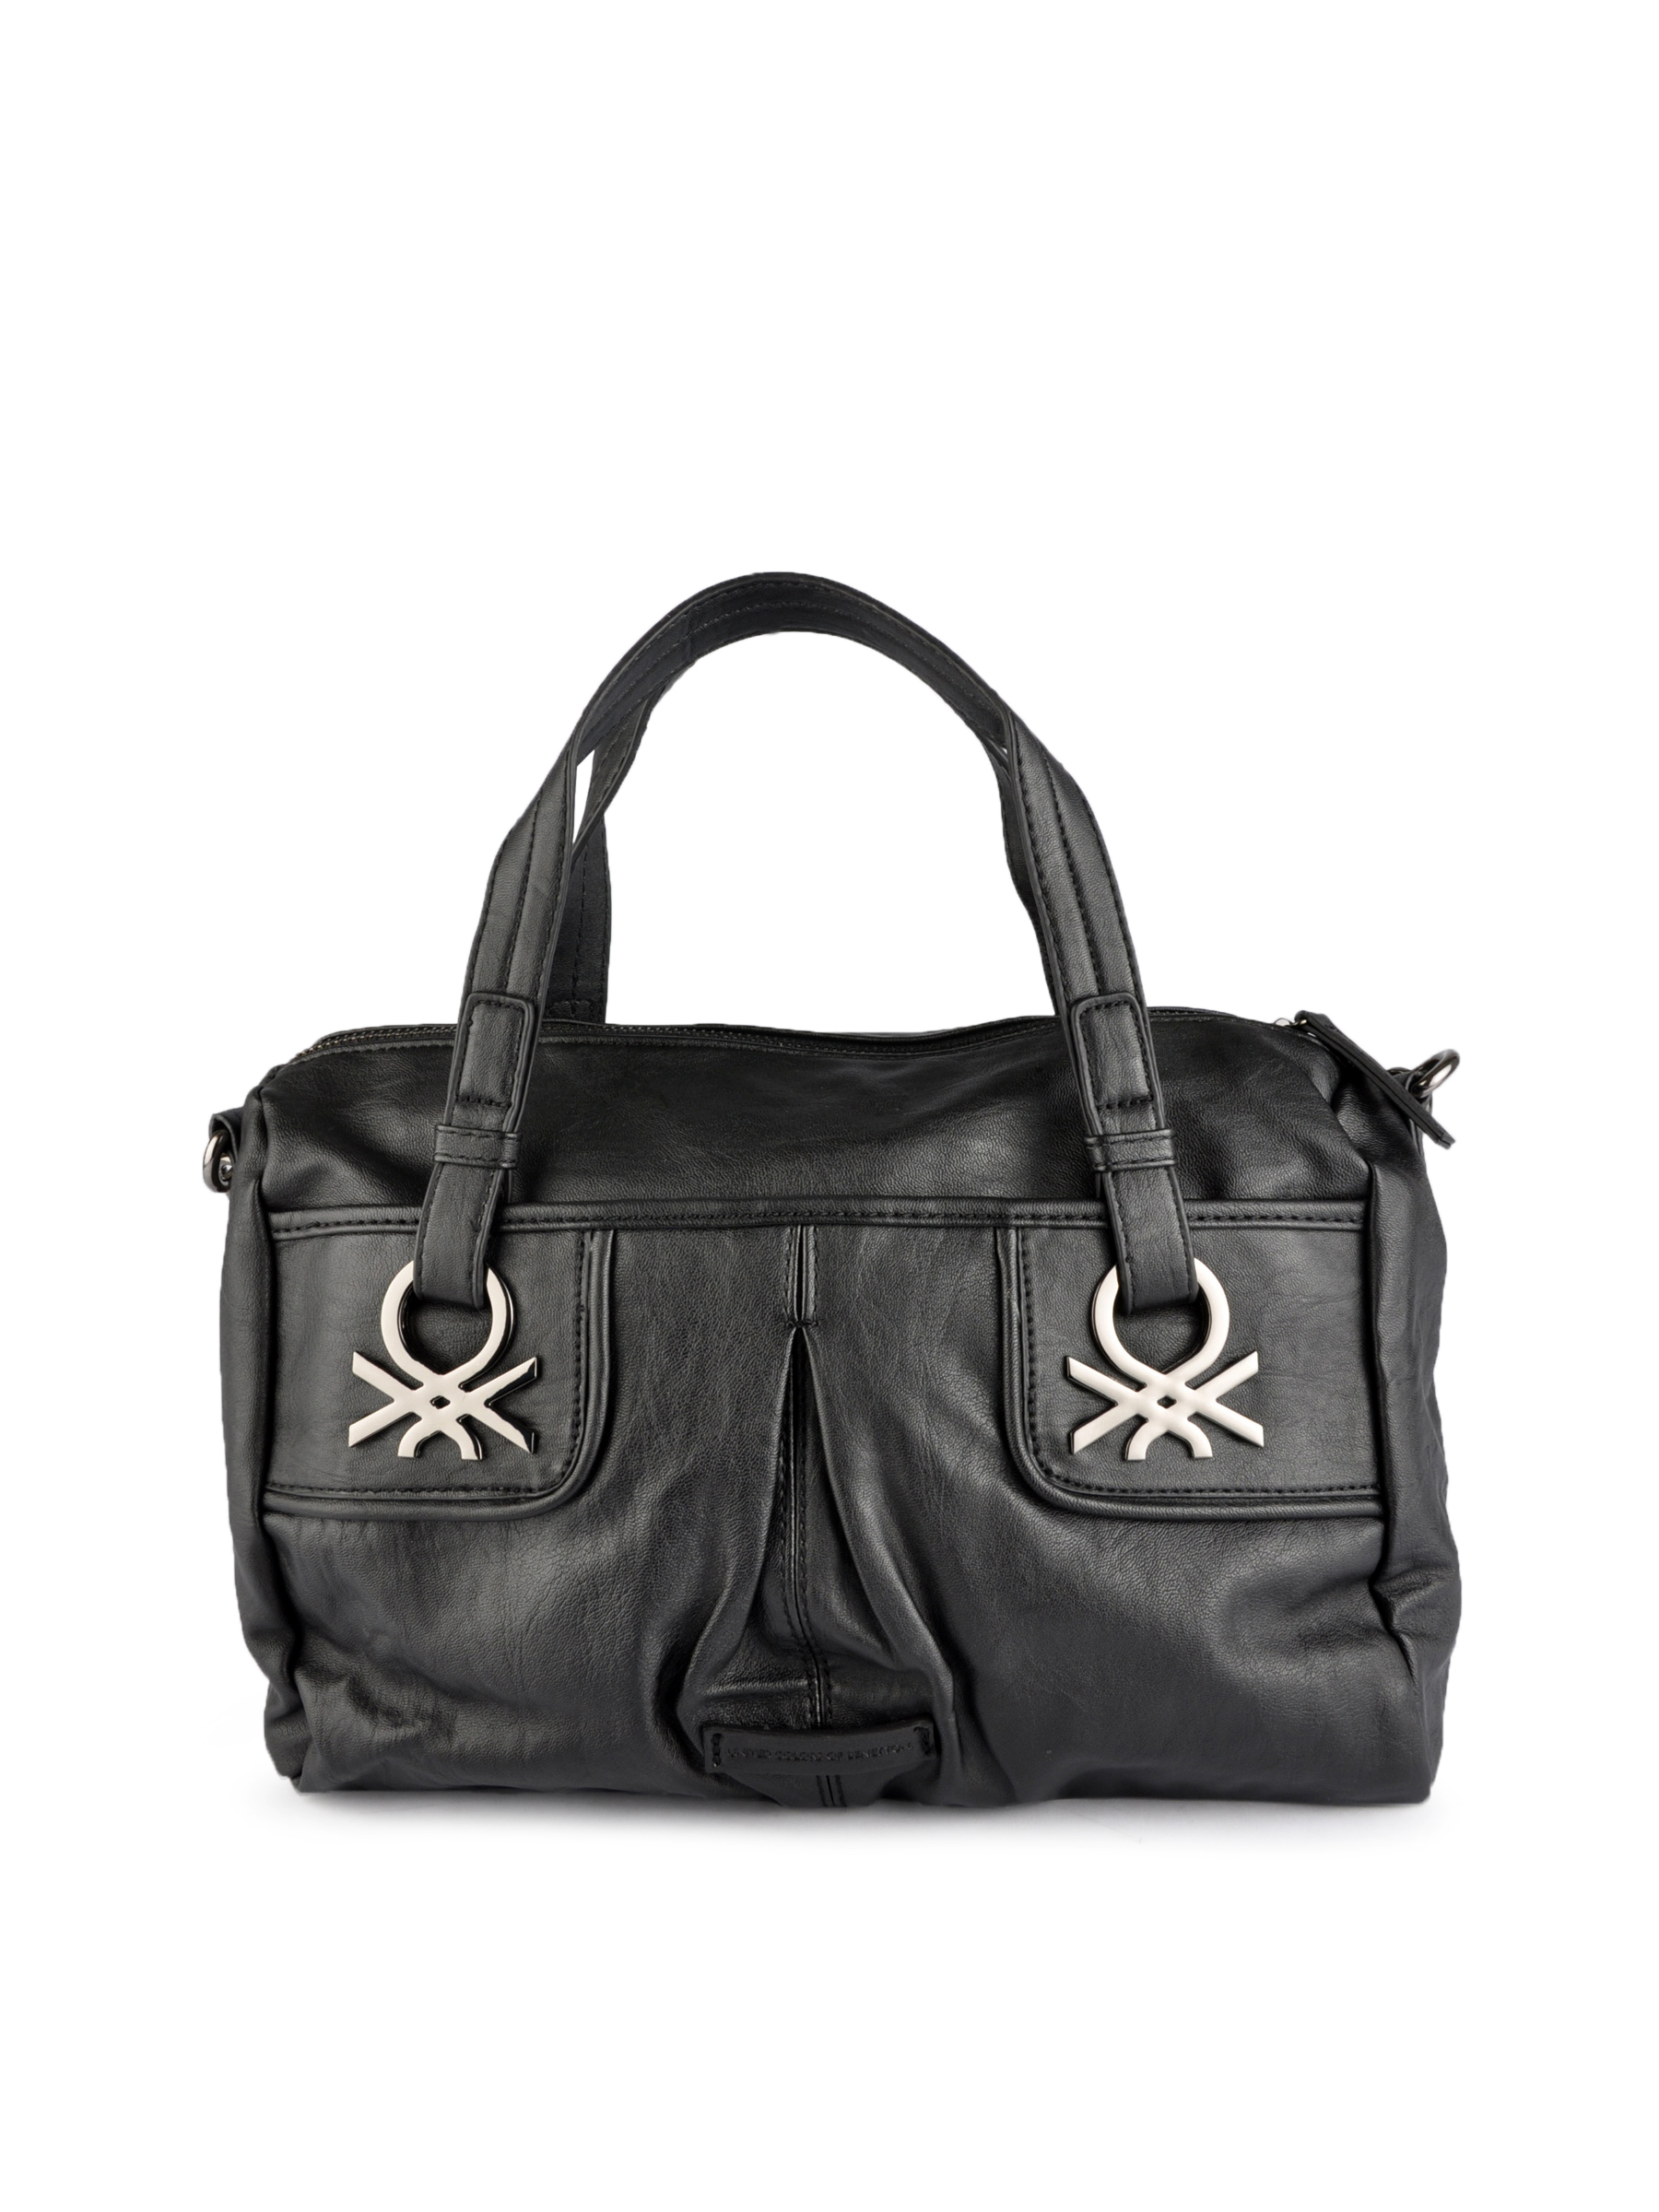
United Colors of Benetton Women Solid Black Handbags
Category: Accessories / Bags / Handbags
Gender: Women
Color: Black
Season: Summer 2011
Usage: Casual